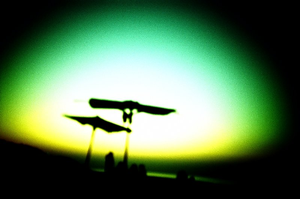
Lomography est une entreprise autrichienne Lomographische AG qui fabrique et commercialise des produits et services dans le domaine de la photographie argentique.